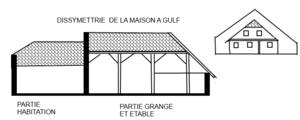
Coupe longitudinale maison à Gulf, Frise orientale
La maison à Gulf est la plus imposante maison traditionnelle rurale en Europe et elle est l’une des trois maisons rurales les plus représentatives de l’Allemagne du Nord côtière et particulièrement de la Frise de l’ouest aux Pays-Bas jusqu’au nord au Danemark.